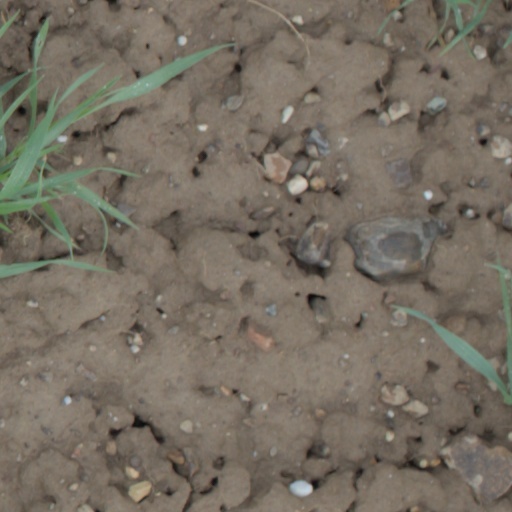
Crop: wheat